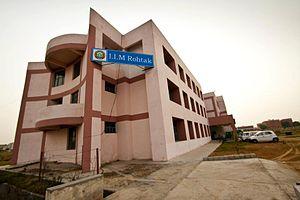
Les Instituts indiens du management, sont un ensemble de 13 écoles de commerce publiques indiennes.